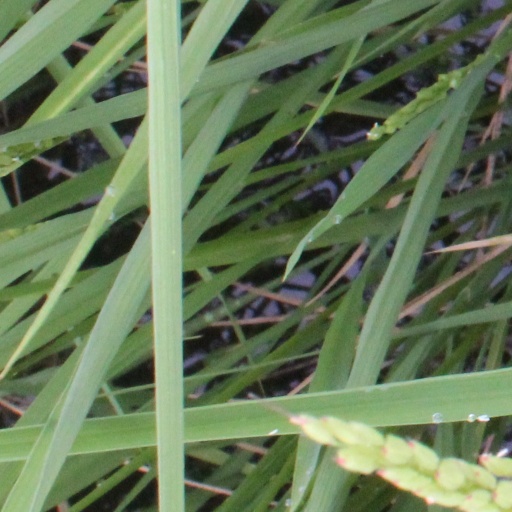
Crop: rice